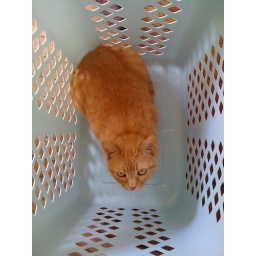
a cat in a laundry basket